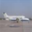
Label: airplane